Vincent Lecavalier

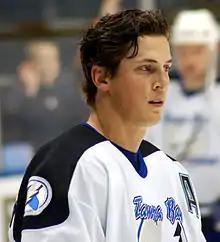
Lecavalier with the Tampa Bay Lightning in January 2006

During the lock-out which cancelled the 2004–05 NHL season, Lecavalier, along with Lightning teammates Nikolai Khabibulin and Brad Richards, played for Ak Bars Kazan in the Russian Superleague. Lecavalier scored 15 points as Kazan finished 4th in the league and lost in the first round of the playoffs.